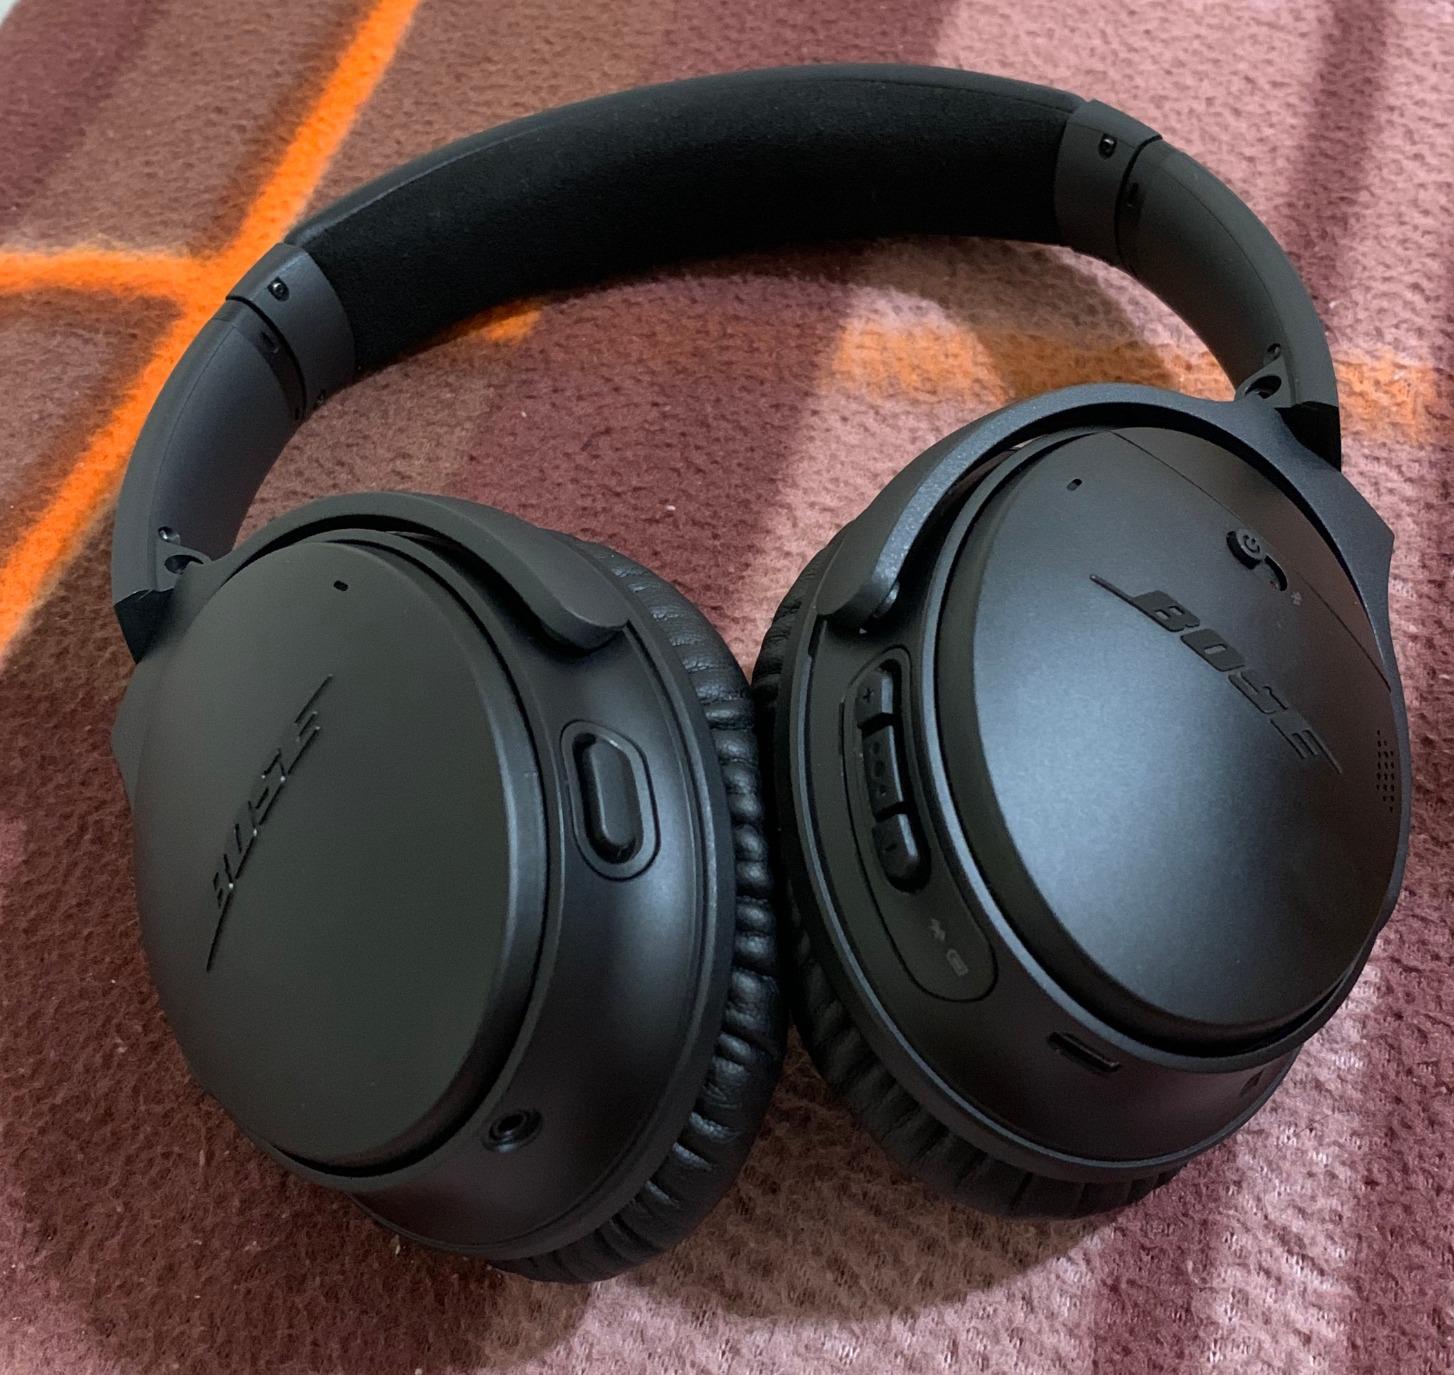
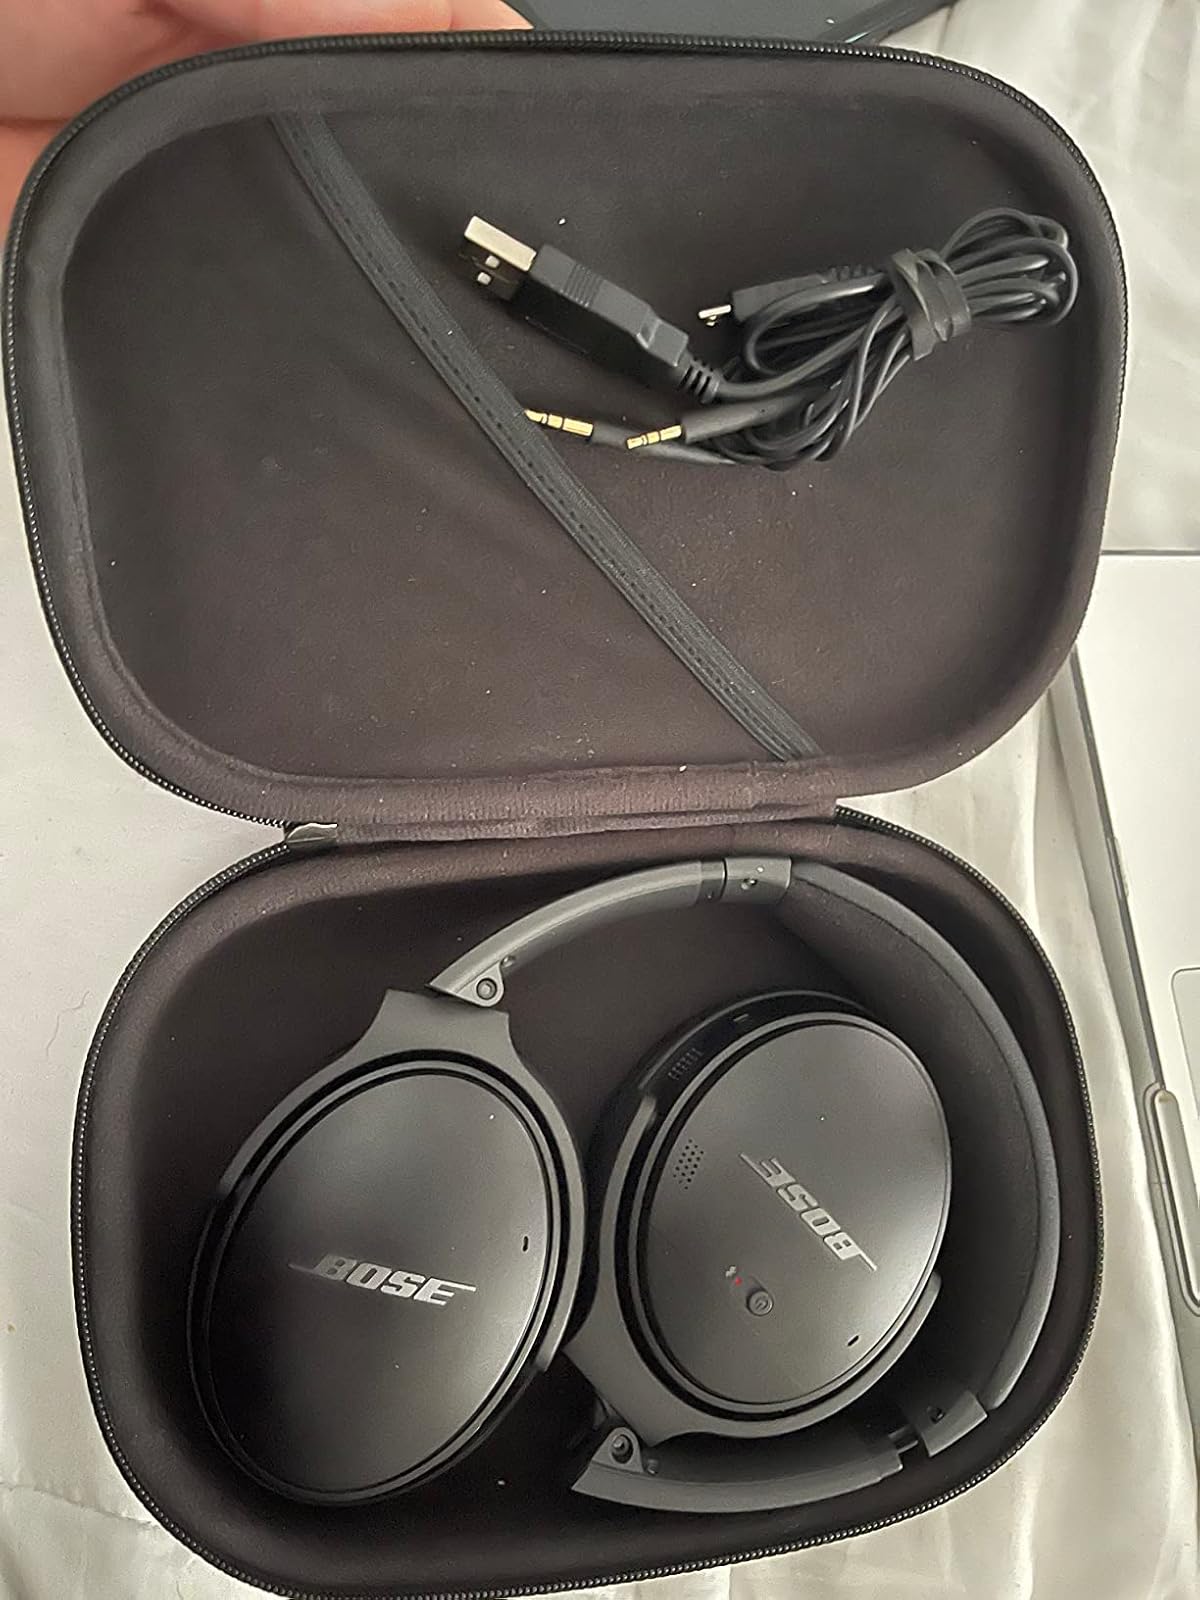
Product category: headphones
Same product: yes